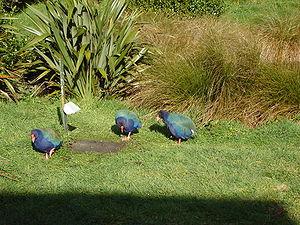
Le Pukaha Mt Bruce Wildlife Centre est un organisme de protection de l'environnement situé à une trentaine de kilomètres au Nord de Masterton, une dizaine au sud de Eketahuna et environ 130 km au Nord de Wellington, la capitale de la Nouvelle-Zélande.